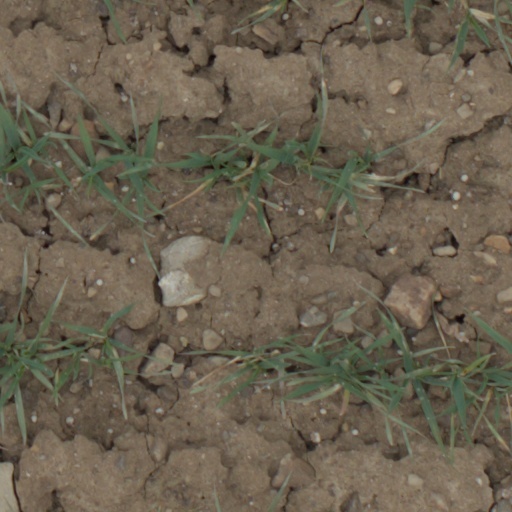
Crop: wheat